RCD Espanyol

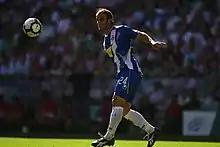
Iván Alonso in action during a La Liga fixture in August 2009

In January 2009, former Espanyol defender Mauricio Pochettino was hired as manager with the club in the relegation zone – his first senior job. He won 2–1 against rivals Barcelona at the Camp Nou in February to help keep the club up; Barcelona, under Pep Guardiola, won the treble that season.